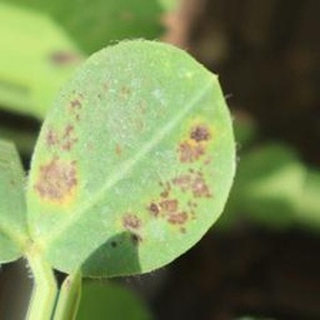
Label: groundnut_late_leaf_spot